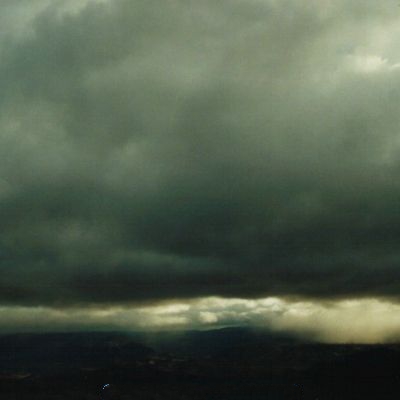
Cloud type: Stratocumulus (Sc)